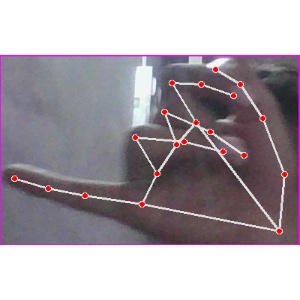
अक्षर: च